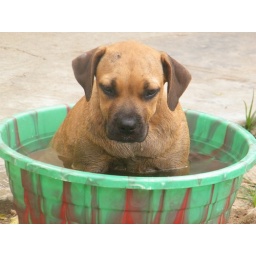
She goes for a dip in the water bowl about 4 times everyday...